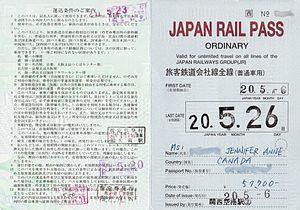
Le Japan Rail Pass est un titre de transport permettant de circuler en train, en bus ou en bateau à travers le Japon avec les compagnies régionales Japan Railways durant 7, 14 ou 21 jours consécutifs. Ce titre est destiné exclusivement aux touristes étrangers qui viennent visiter le pays car il ne peut être acheté qu'en dehors du Japon. Seuls les Japonais vivant à l’étranger de manière permanente ou mariés à une personne non Japonaise résidant en dehors du Japon peuvent bénéficier du pass.